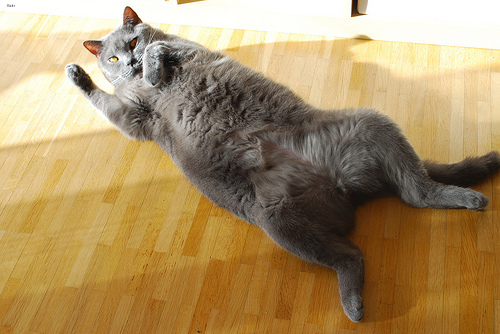
Breed: british shorthair